Stadiou Street

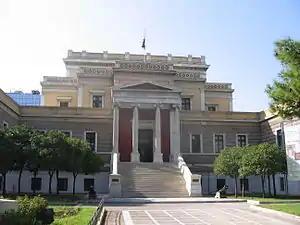
The Old Parliament House

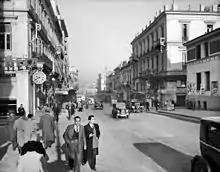
Stadiou Street in the late 1930s

The modern street was first rebuilt in the early to mid-19th century. The street was later paved. Streetcars and trolleys were added in the 20th century and the street was mainly two-way. Old two and three storey neo-classical buildings were located in this street. After the Greek Civil War, it became one-way with three lanes and parking spaces. In the 1990s several buildings were demolished and eight and ten storey buildings were built in their place; several neo-classical buildings survive. It is mainly a shopping street, with upscale shops clustering towards Syntagma Square and lower scale ones towards Omonoia Square. Shopping traditionally focused on clothing and tailoring, which spread from intersecting Aiolou Street, while the area around and off Klafthmonos Square was in earlier decades the hub of the electrical appliance market.